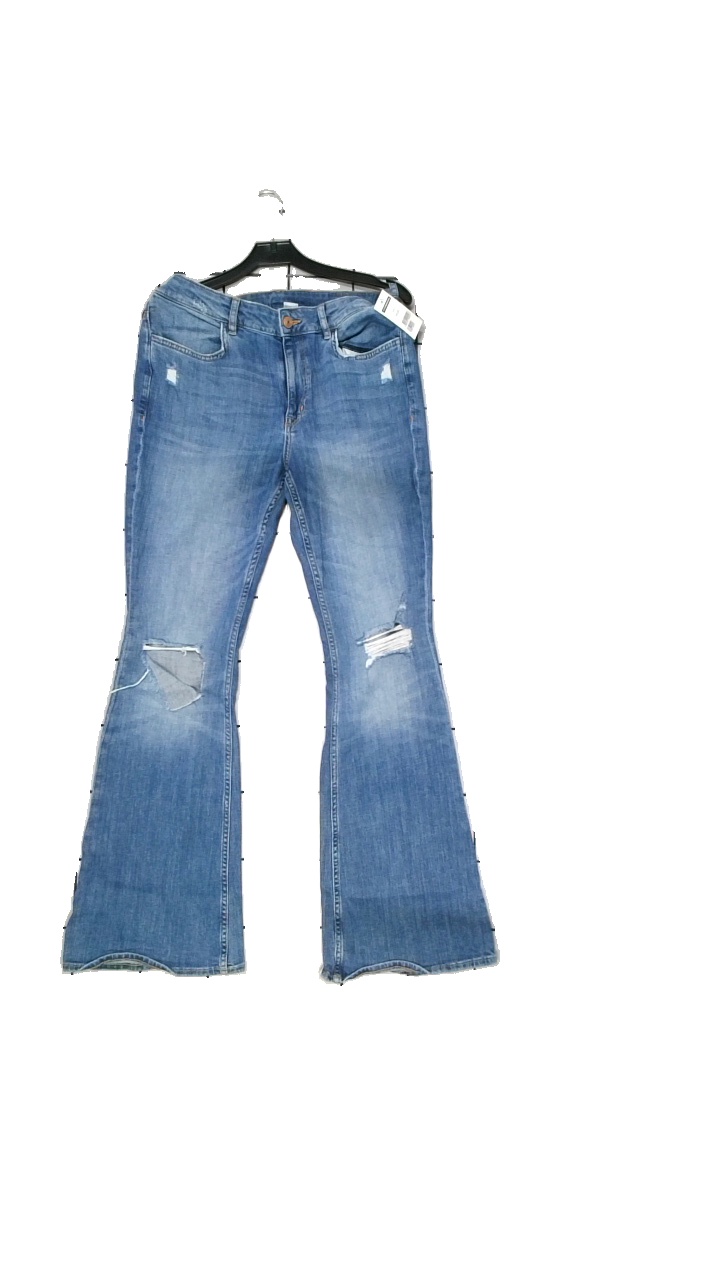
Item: Jeans (Unisex)
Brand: H&m
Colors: Blue
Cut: Regular
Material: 99% cotton, 1% elastane
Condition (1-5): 3
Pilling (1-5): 4
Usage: Reuse
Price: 50-100